Law and Gospel (Cranach)

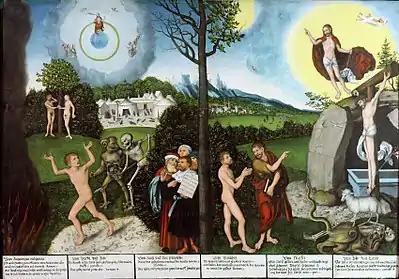
Lucas Cranach the Elder, "Law and Gospel", Herzogliches Museum, Gotha, Germany.

Law and Gospel (or Law and Grace) is one of a number of thematically linked, allegorical panel paintings by Lucas Cranach the Elder from about 1529. The paintings, intended to illustrate Lutheran ideas of salvation, are exemplars of Lutheran "Merkbilder", which were simple, didactic illustrations of Christian doctrine.